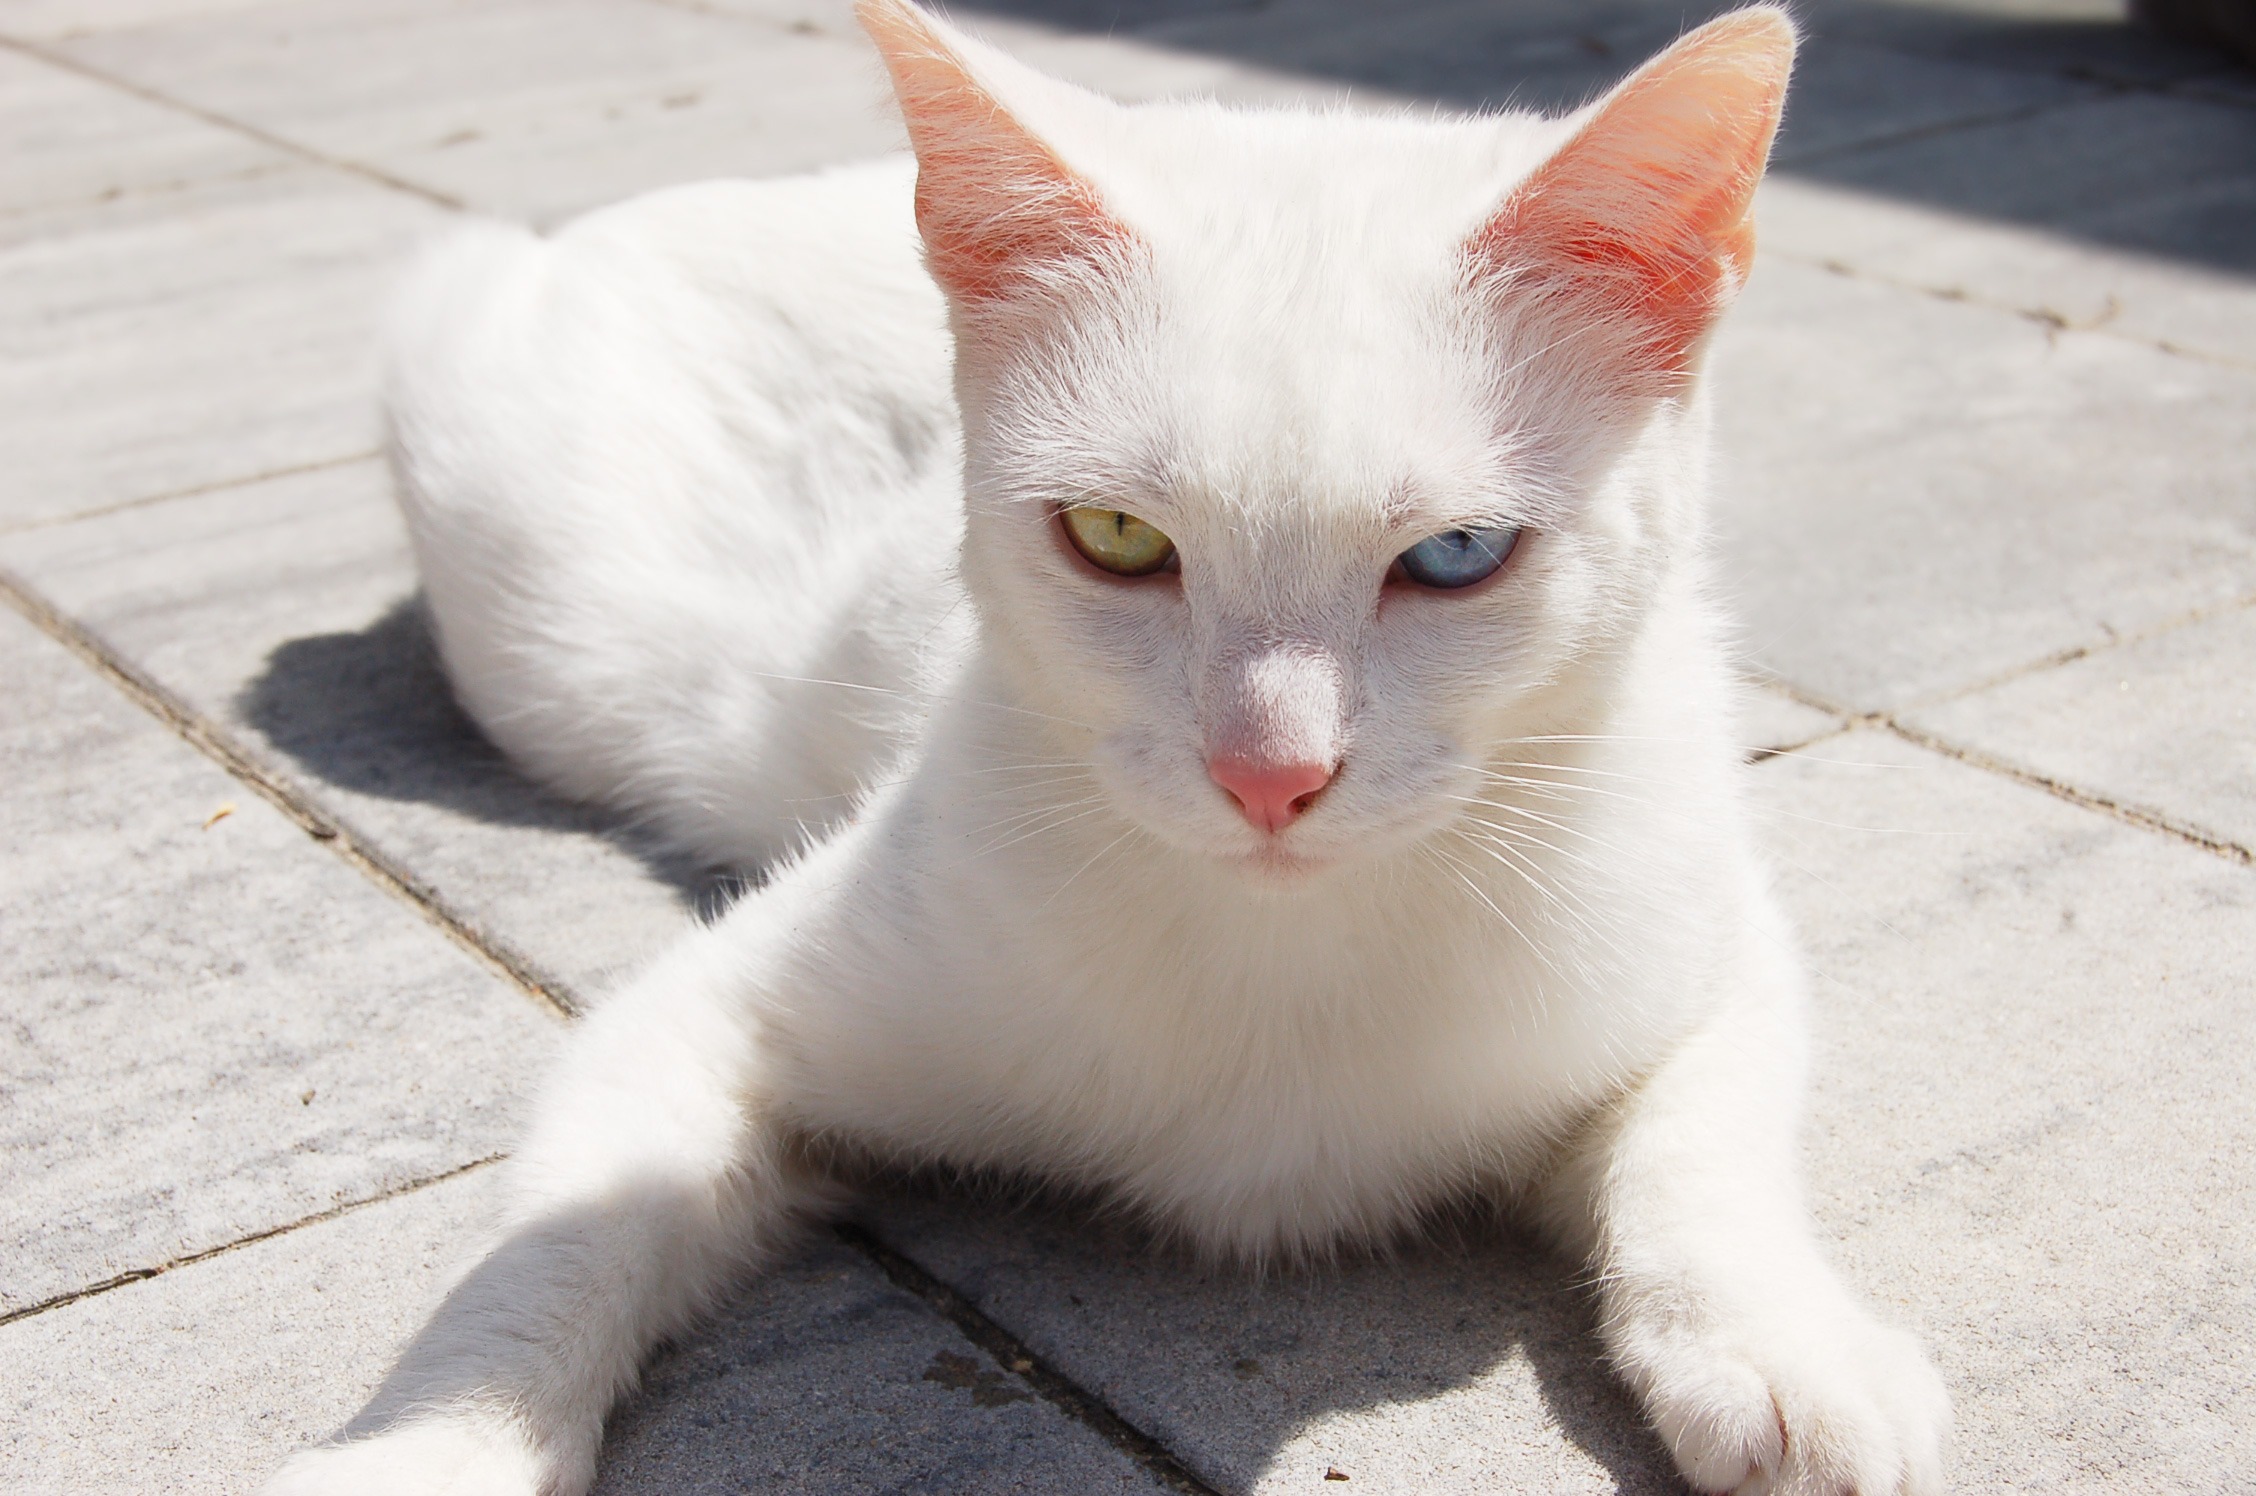
white, animal, pet, green, cat, mammal, snowshoe, blue, eyes, whiskers, vertebrate, javanese, thai, siamese, balinese, european shorthair, burmilla, small to medium sized cats, cat like mammal, domestic short haired cat, tonkinese, khao manee, heterochromia